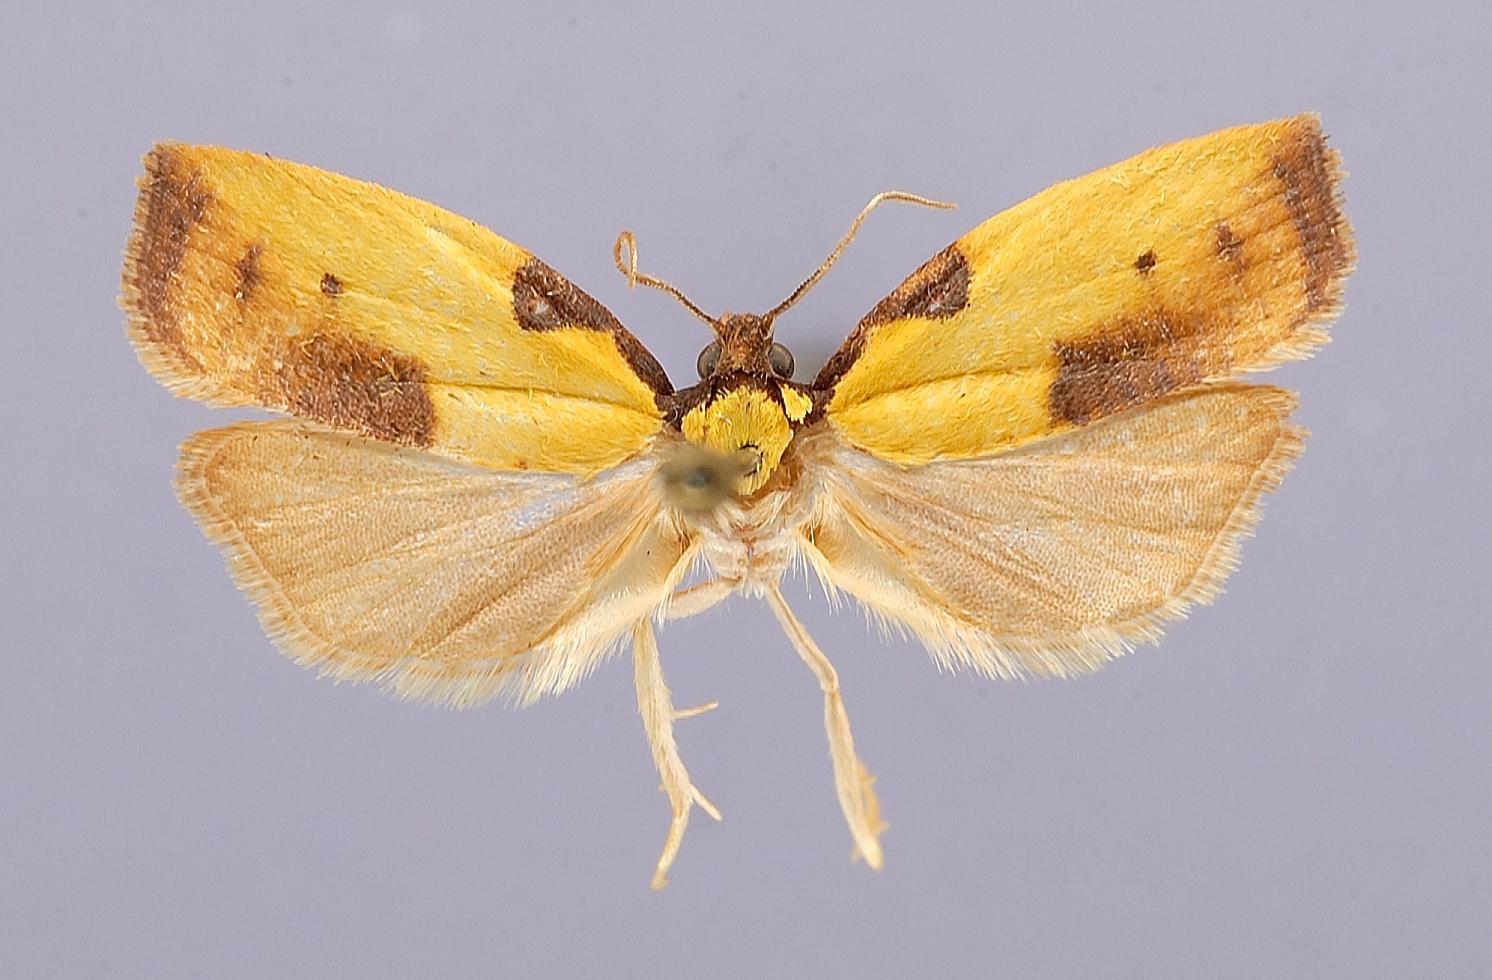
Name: Sparganothis lamberti
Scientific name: Sparganothis lamberti Franclemont, 1986
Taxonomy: Animalia, Arthropoda, Insecta, Lepidoptera, Tortricidae
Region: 610
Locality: Cherry Hill Recreation Area, Route 107, Oconee, South Carolina, United States
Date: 22 Aug 1958